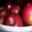
Label: apple